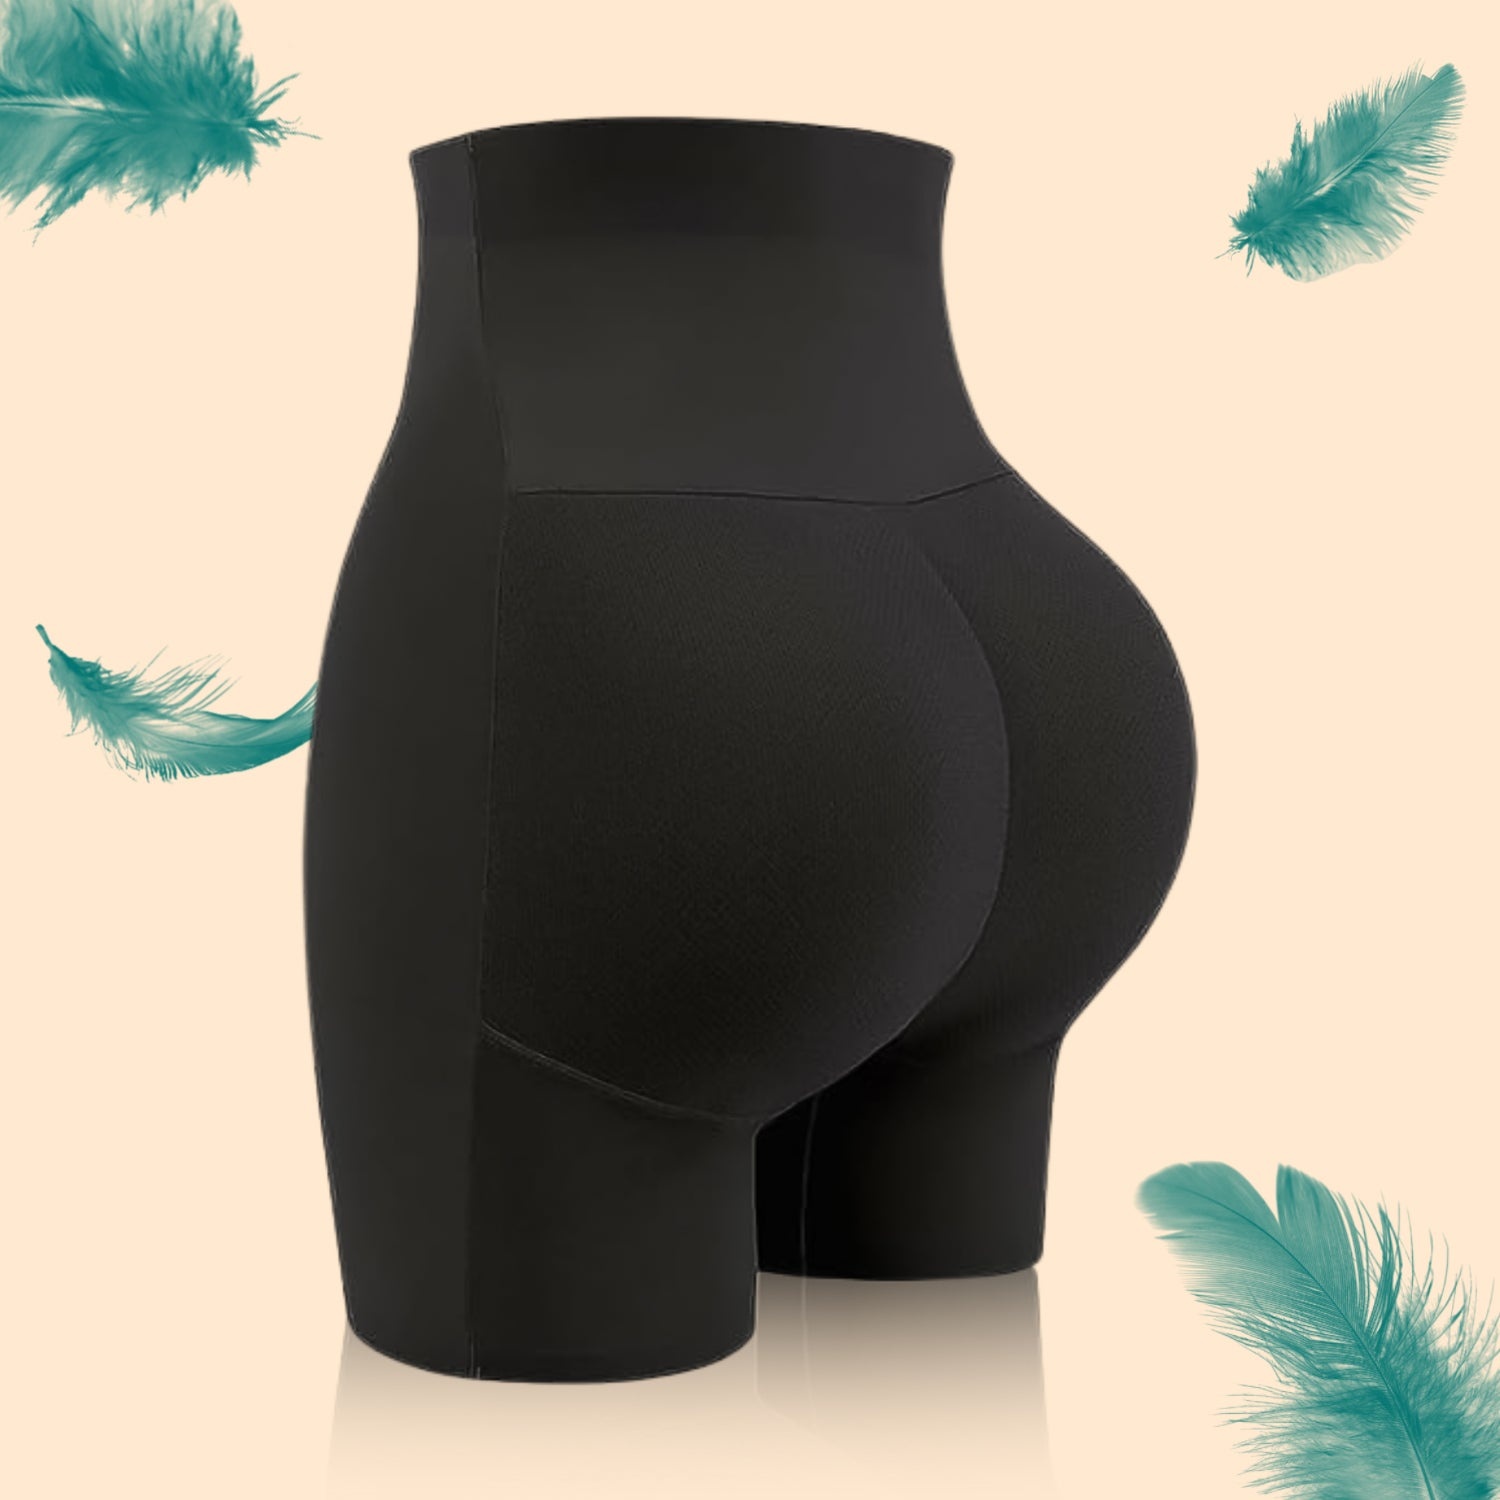
Women's Butt Lifter Padded Underwear, Hip Pads Body Shaper Control Knickers Hip Pad (1 Pc / Large)
Women's Butt Lifter Padded Underwear, Hip Pads Enhancer Shapewear Shorts, Seamless Tummy Control Panties Shaper, for Girl, Body shaper Control Knickers Hip Pad (1 pc / Large) Description :- Fit Type Comfortable, High quality, Hip & Butt Low rise Padded Boy shorts Care Instructions: Machine Wash : Hand Wash, Hand Wash 30 °C, Do not bleach, Do not iron, Drip dry in shade High compression panels covers the entire waist and abdomen No hooks, No zippers, No visible panty lines. Instantly shapes & hides excess fat. Hip-to-Butt cloth-covered hip. Get the hips and booty you've always wanted. Easy to wear. Natural looking curves and comfortable. Dimension :- Volu. Weight (Gm) :- 522 Product Weight (Gm) :- 93 Ship Weight (Gm) :- 522 Length (Cm) :- 32 Breadth (Cm) :- 20 Height (Cm) :- 4
Brand: Styleva
Category: Apparel & Accessories > Clothing > Lingerie > Shapewear > Thigh Slimmers